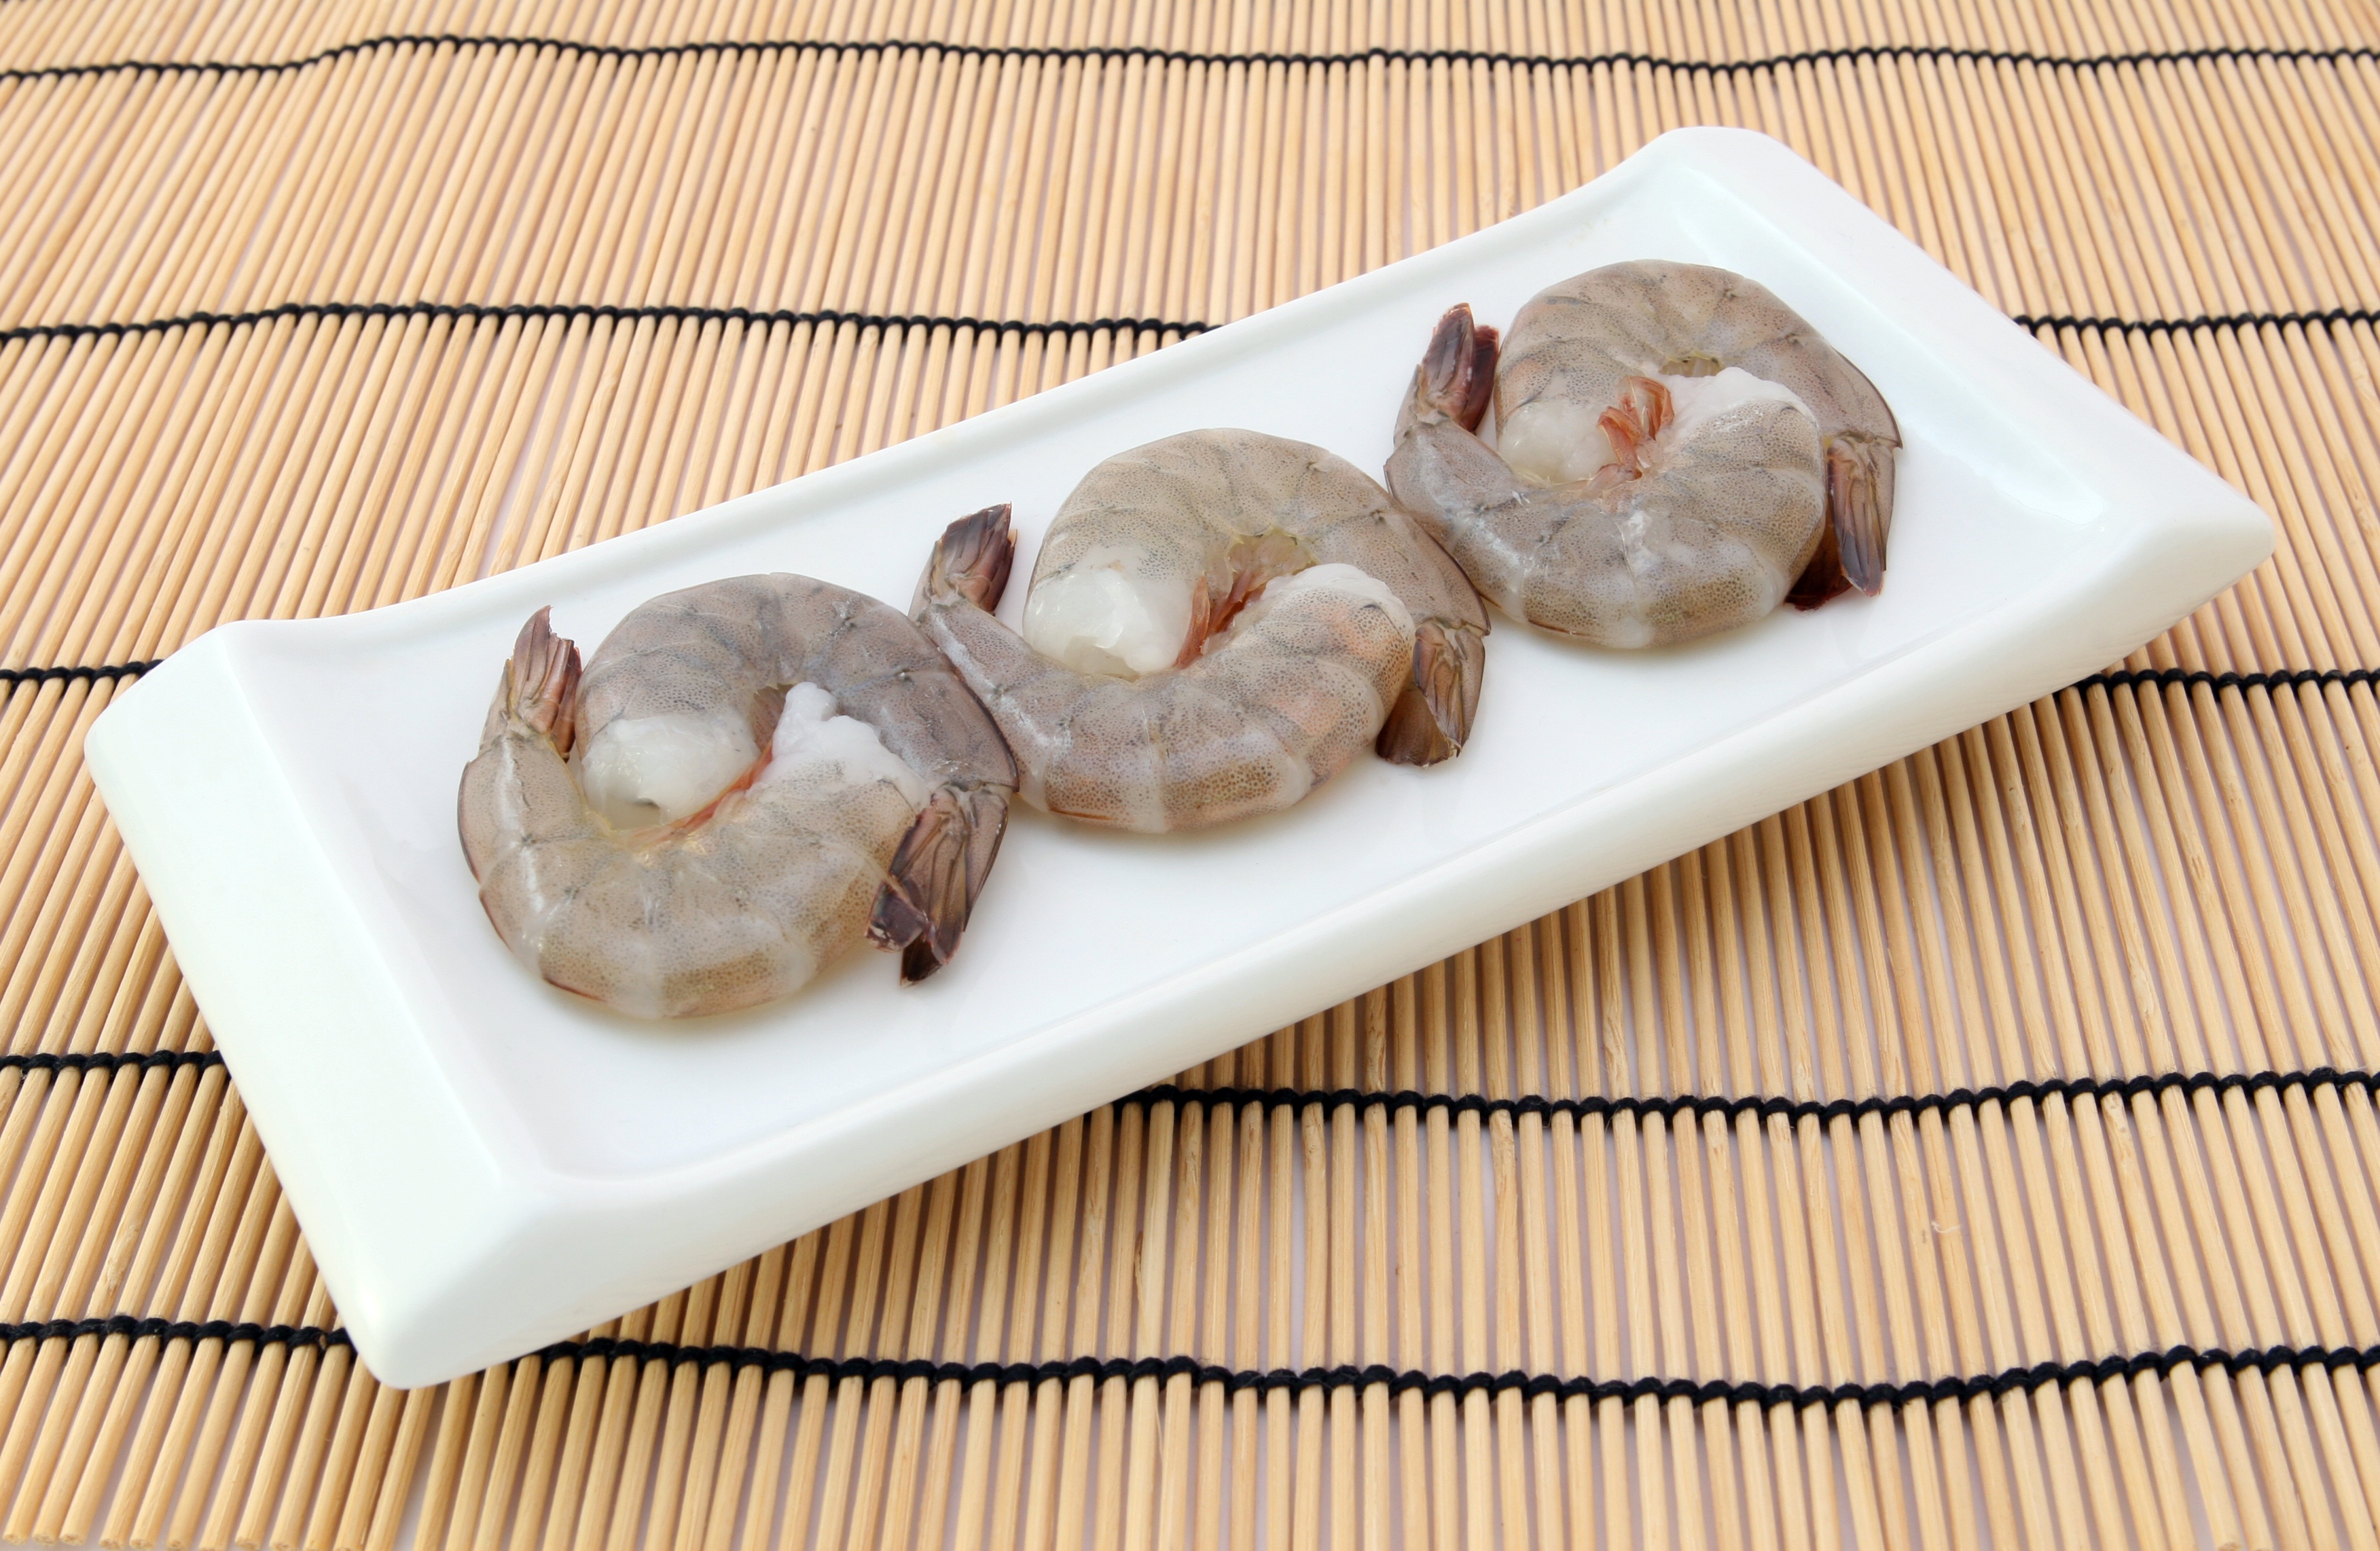
sea, restaurant, dish, meal, food, chinese, culinary, macro, natural, seafood, weight, closeup, gourmet, healthy, cuisine, delicious, health, cookery, asian food, calories, sushi, garnish, king, nutrition, japanese, tiger, vegetables, dinner, raw, good, shrimps, bamboo, loss, catering, diet, starter, prawns, copy space, protein, cholesterol, chinese food, chop sticks, cellulite, shallow dof, wholesome